Kaiserstuhl, Aargau

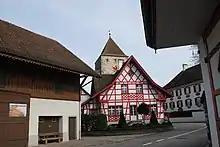
Half-timbered house in Kaiserstuhl

Kaiserstuhl has an area, , of . Of this area, or 34.4% is used for agricultural purposes, while or 9.4% is forested. Of the rest of the land, or 43.8% is settled (buildings or roads), or 9.4% is either rivers or lakes.